Thierry Henry

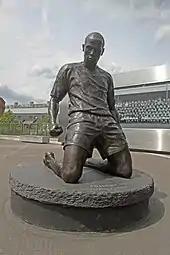
Henry statue outside Arsenal's Emirates Stadium. The statue recreates Henry's fabled celebration where he slid to his knees after a goal against Spurs in 2002.

Henry began coaching Arsenal's youth teams in February 2015, in tandem with his work for Sky Sports. His influence on the team was praised by players such as Alex Iwobi, who dedicated a goal against Bayern Munich in the 2015–16 UEFA Youth League to his advice. Having earned a UEFA A Licence, he was offered the job of under-18 coach by Academy head Andries Jonker, but the decision was overruled by Wenger, who wanted a full-time coach for the team.